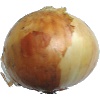
Label: white_onion